List of modern great powers

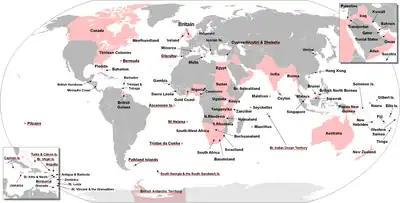
British Empire, 1600–present. By 1920 it had become the largest empire in history, constituting approximately 25% of the world's surface and 25% of the world's people.

France kept its status through the modern era, as a dominant empire possessing many colonies in various locations around the world. The French colonial empire is the set of territories outside Europe that were under French rule primarily from the 16th century to the late 1960s (some see the French control of places such as New Caledonia as a continuation of that colonial empire). The first French colonial empire reached its peak in 1680 at over , which at the time, was the second largest in the world behind the Spanish Empire. In the 19th and 20th centuries, the colonial empire of France was the second-largest in the world behind the British Empire. At its height in the 1920s and 1930s, including metropolitan France, the total amount of land under French sovereignty reached at the time, which represented 10% of the Earth's total land area. The total area of the French colonial empire, with the first (mainly in the Americas and Asia) and second (mainly in Africa and Asia), combined, reached 24,000,000 km2 (9,300,000 sq mi), the second-largest ever overall.